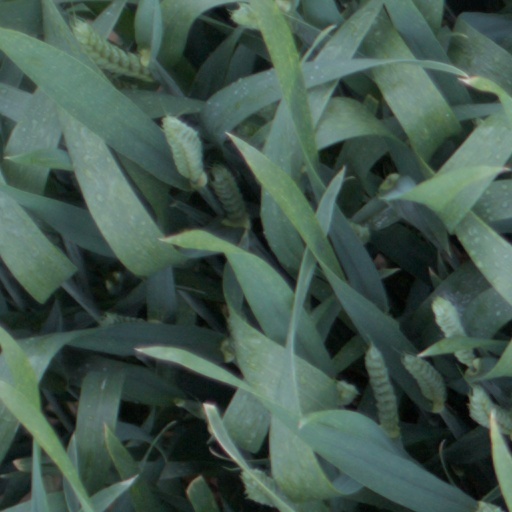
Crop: wheat